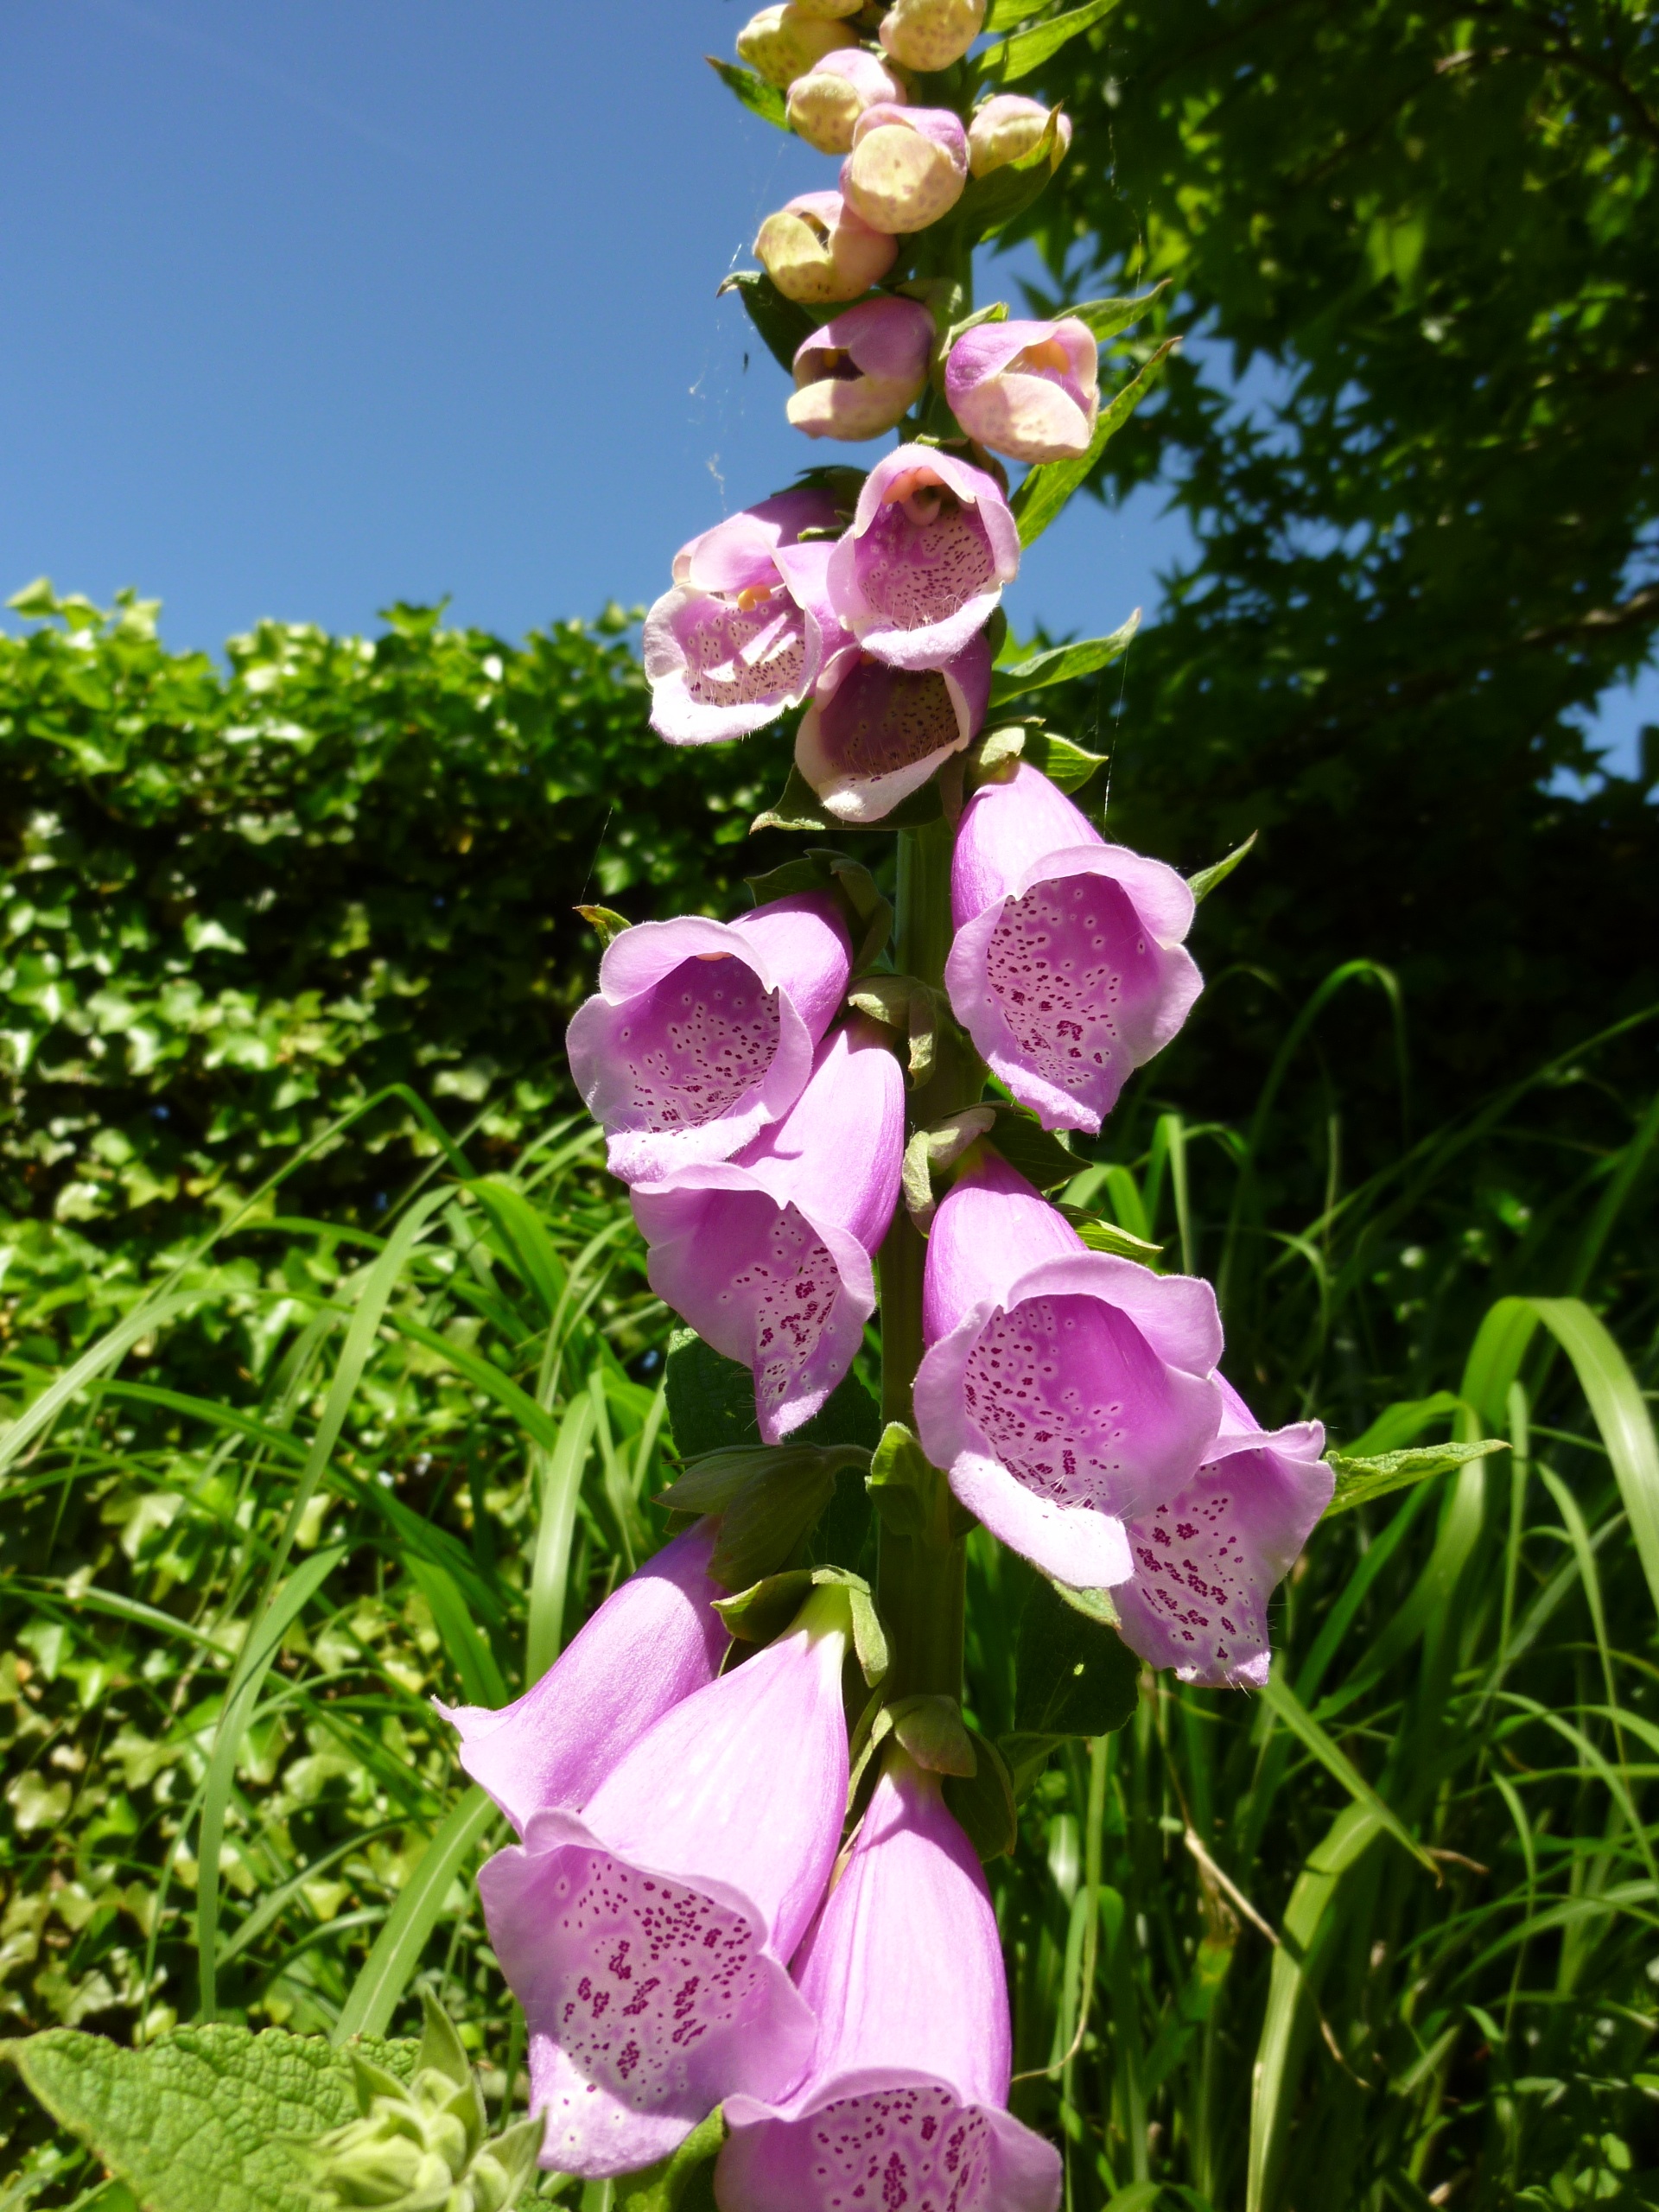
nature, plant, flower, petal, summer, spring, botany, garden, pink, flora, wildflower, flowers, digitalis, pink flower, flowering plant, land plant, everlasting sweet pea